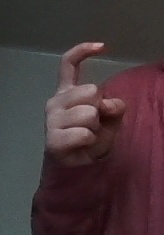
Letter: ra